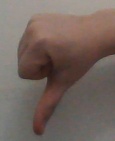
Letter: waw